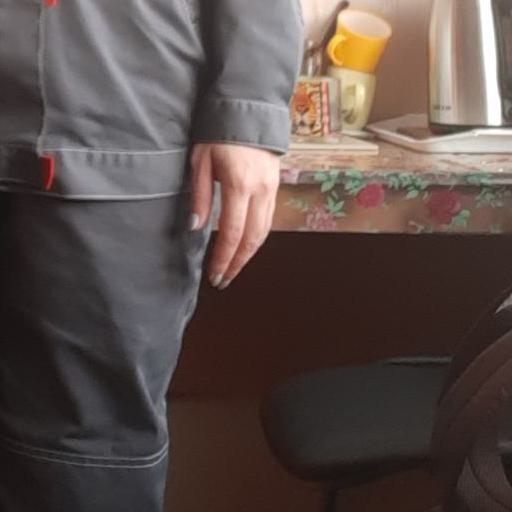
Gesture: no_gesture